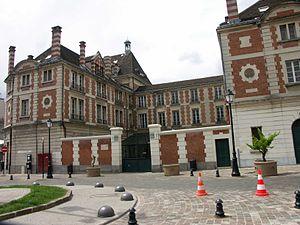
Le lycée Teilhard-de-Chardin est un lycée privé catholique en contrat avec l'Etat, de Saint-Maur-des-Fossés situé à l'orée du bois de Vincennes, dans le Vieux Saint-Maur, à deux pas de l'église Saint-Nicolas. Il porte le nom du théologien jésuite et anthropologue Teilhard de Chardin.
Pierre Teilhard de Chardin, né le 1ᵉʳ mai 1881 à Orcines dans le Puy-de-Dôme et mort le 10 avril 1955 à New York aux États-Unis, est un prêtre jésuite français, chercheur, paléontologue, théologien et philosophe.